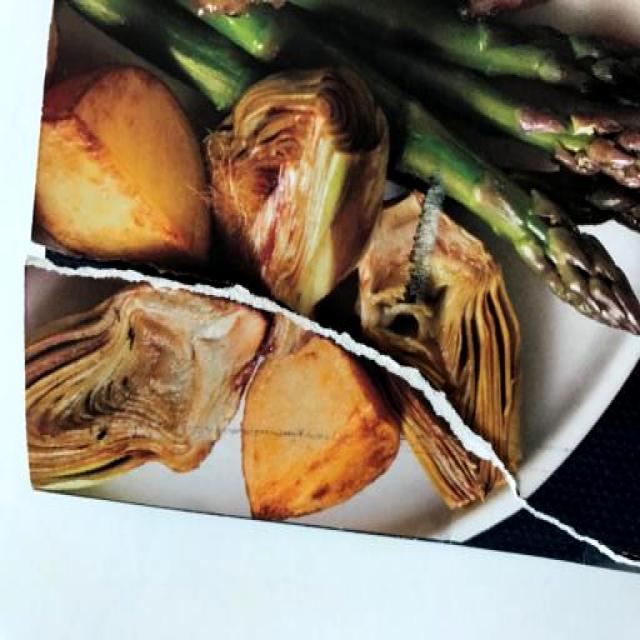
Label: Paper